Johann Baptiste Bouttats

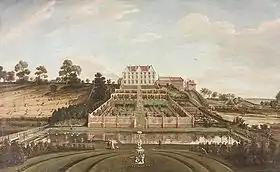
"A Dutch mansion with garden"

Johann Baptiste Bouttats or Jan Baptist Bouttats (1680s – 1743) was a Flemish painter, draughtsman and etcher who worked in a wide variety of genres including history, landscapes, architecture, topological views, marine scenes and still lifes. He was active in Antwerp, Bohemia, Silesia and England.